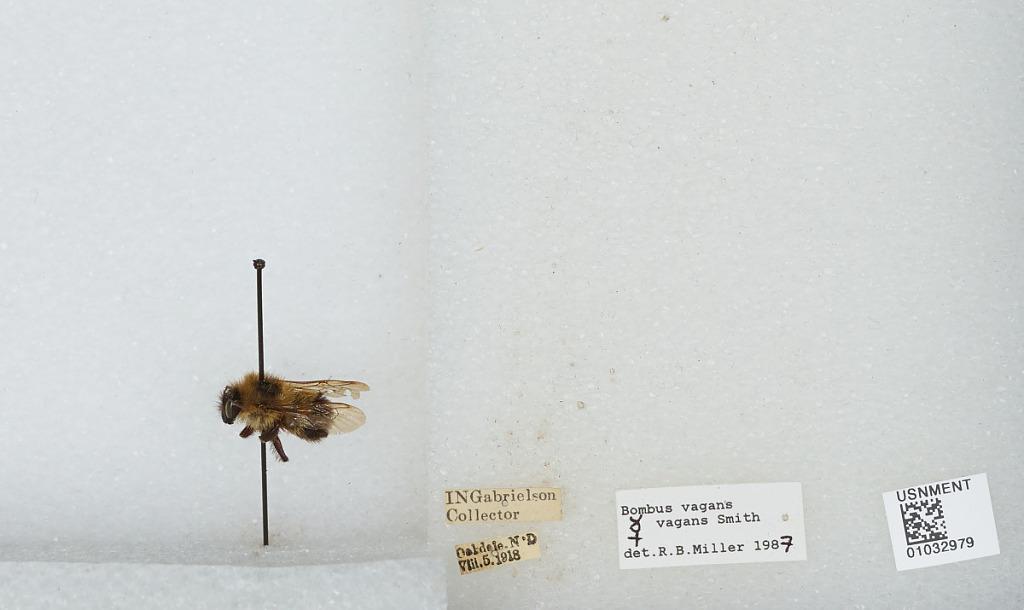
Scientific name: Bombus (Pyrobombus) vagans vagans Smith
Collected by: I. Gabrielson
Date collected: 1918-8-5
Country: United States
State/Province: North Dakota
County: Dunn
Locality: Oakdale
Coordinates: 47.4731, -102.865